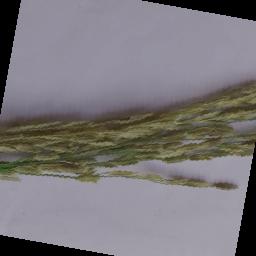
Label: Rice___Neck_Blast